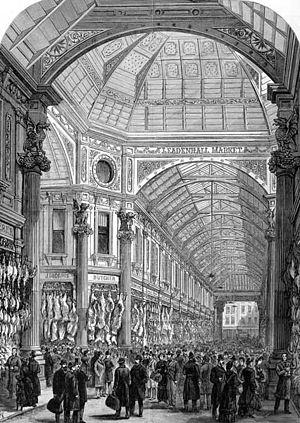
Le marché de Leadenhall est un marché couvert situé sur Gracechurch Street dans la Cité de Londres, le centre historique de la ville. Datant du XIVᵉ siècle, c'est l'un des plus vieux marchés de Londres.